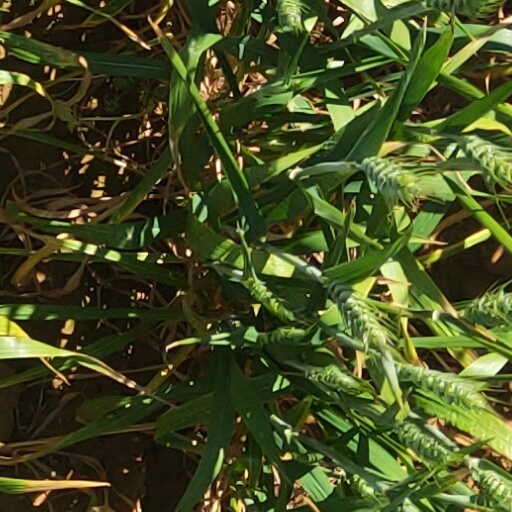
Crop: wheat